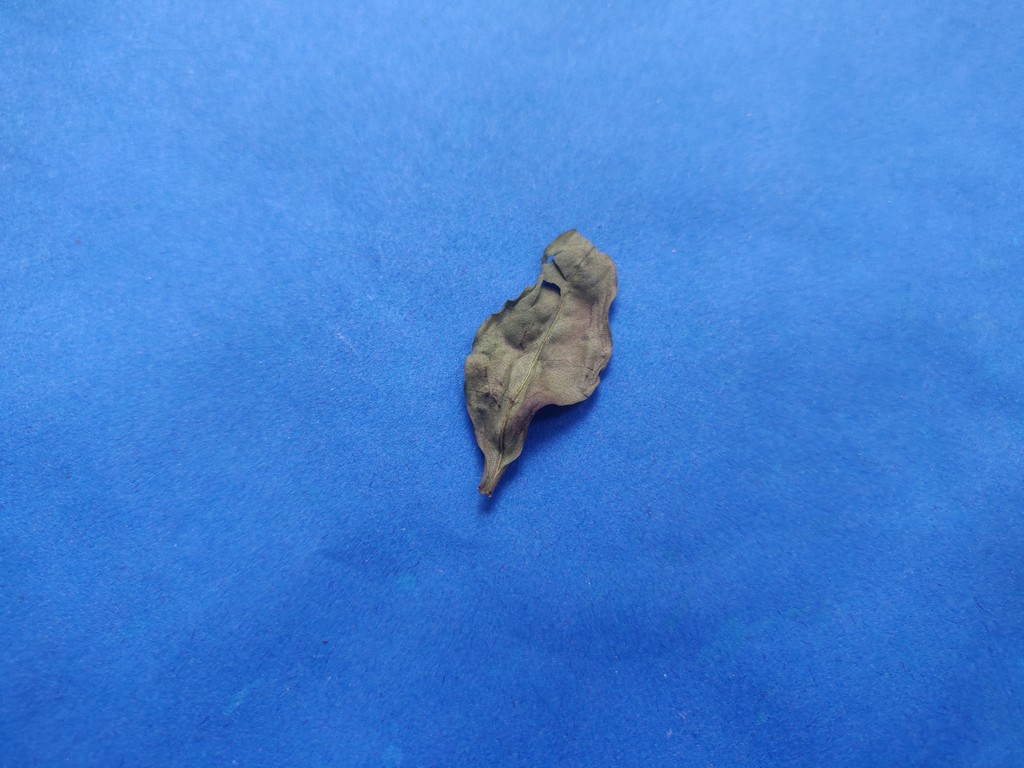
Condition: Dried
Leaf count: single
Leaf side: unknown